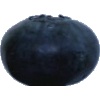
Label: Blueberry 1